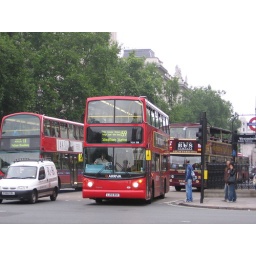
Being your typical canadian tourist, I found the red buses all over london very cool :)